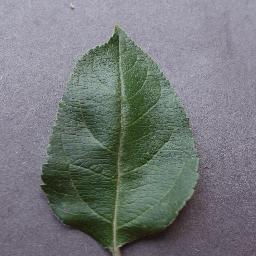
Label: Apple___healthy